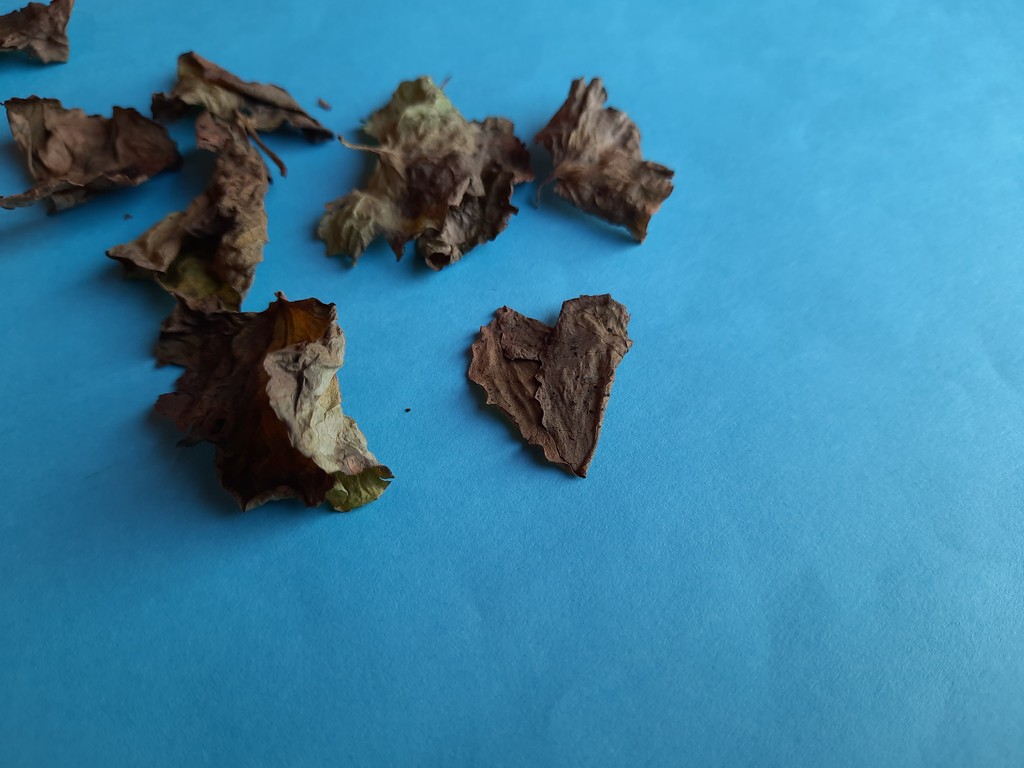
Label: Dried